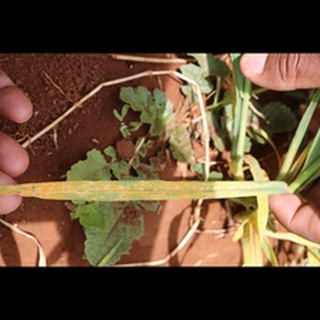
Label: wheat_black_rust